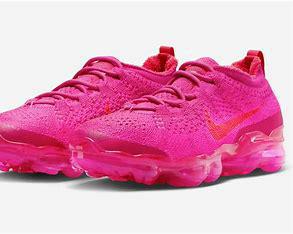
Brand: Nike
Model: Air Vapormax 2023 Flyknit